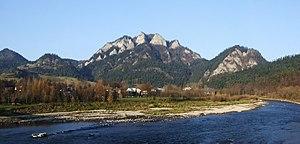
La Pologne, en forme longue république de Pologne, est un État d'Europe centrale, frontalier avec l'Allemagne à l'ouest, la Tchéquie au sud-ouest, la Slovaquie au sud, l'Ukraine à l'est-sud-est et la Biélorussie à l'est-nord-est, enfin la Lituanie et l'enclave russe de Kaliningrad au nord-est. Avec une population de 38 millions d'habitants, la Pologne est le trente-quatrième pays le plus peuplé au monde. Elle est divisée en voïvodies, elles-mêmes subdivisées en districts puis en communes. C'est une république parlementaire qui a pour monnaie nationale le złoty. Elle est membre de l'Union européenne depuis le 1ᵉʳ mai 2004, du Conseil de l'Europe, du groupe de Visegrád, de l'Organisation mondiale du commerce et de l'Organisation des Nations unies.